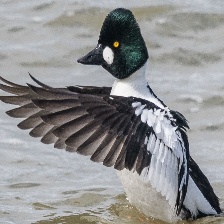
Species: BARROWS GOLDENEYE
Scientific name: BUCEPHALA ISLANDICA
ImageNet parent category: drake